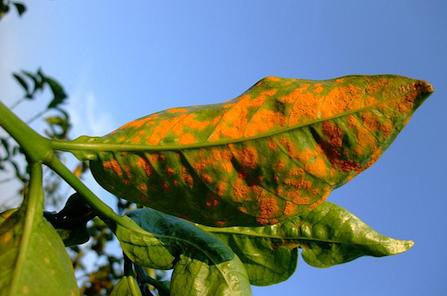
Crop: unknown
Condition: coffee_coffee_rust